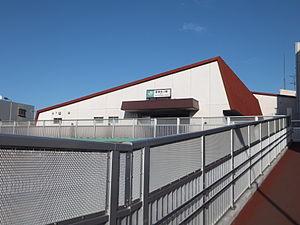
La gare de Shin-Kemigawa est une gare ferroviaire de la ville de Chiba dans la préfecture éponyme au Japon. La gare est desservie par la ligne Chūō-Sōbu de la JR East.